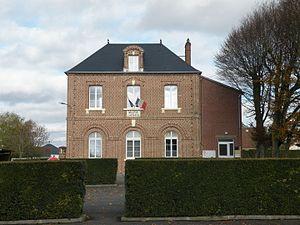
Lafraye
Lafraye est une commune française située dans le département de l'Oise en région Hauts-de-France.